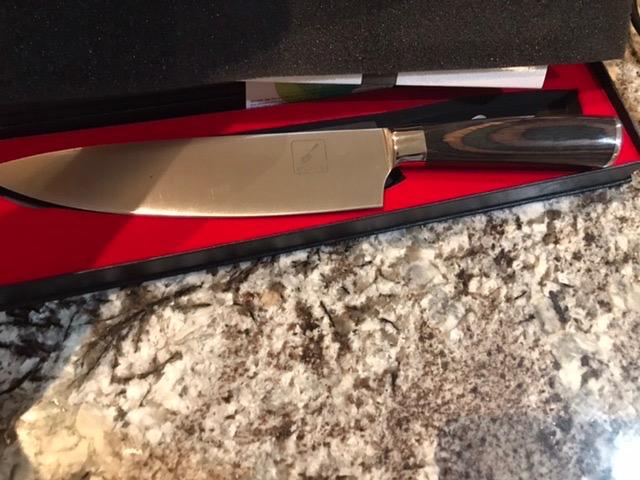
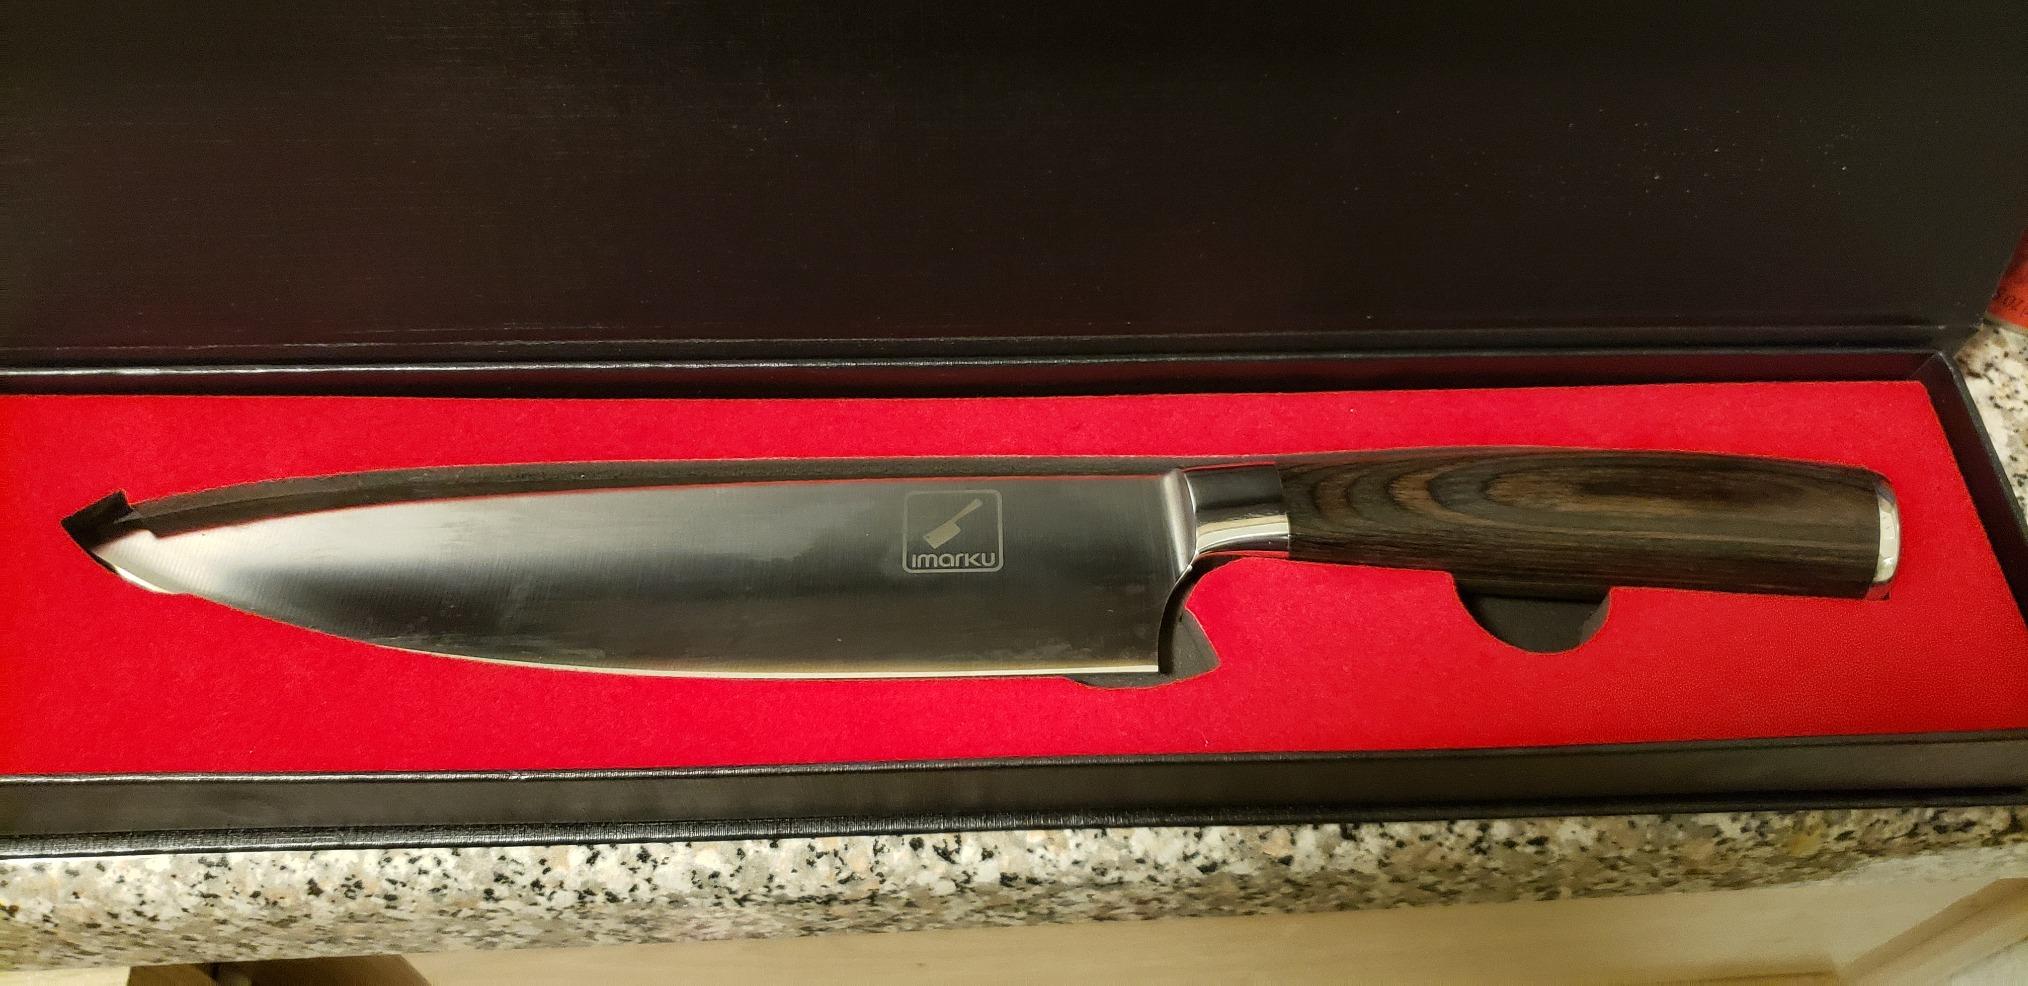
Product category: items_knife
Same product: yes